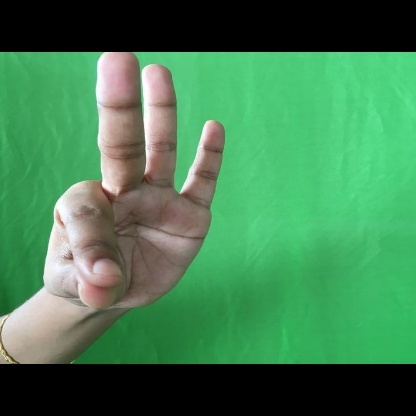
Mudra: Hamsasyam